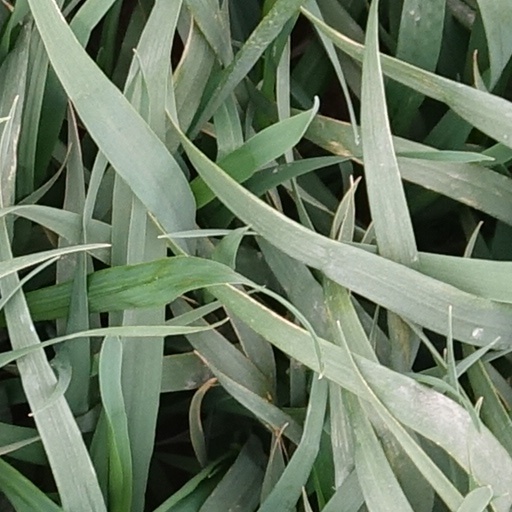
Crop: wheat